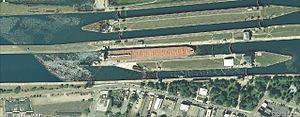
Les Écluses du Sault permettent aux bateaux de voyager entre le lac Supérieur et les Grands Lacs inférieurs. Ces écluses ont le trafic le plus important du monde, avec une moyenne de 12 000 bateaux par an, bien que les écluses soient fermées pendant les mois d'hiver, de janvier à mars, quand la glace arrête la navigation sur les Grands Lacs. Les mois d'hiver sont utilisés pour inspecter et entretenir les écluses.